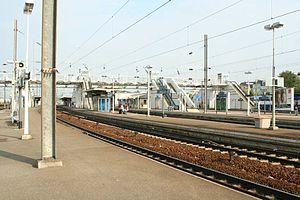
Le prolongement de la ligne E du RER d'Île-de-France à l'ouest de Paris est un projet de la politique d’amélioration des conditions de transport des Franciliens, conduite par Île-de-France Mobilités, autorité organisatrice des transports franciliens. Il consiste à prolonger cette ligne, depuis la gare d'Haussmann - Saint-Lazare jusqu'à la gare de Mantes-la-Jolie en passant par le quartier d’affaires de La Défense et Nanterre. La planification prévoit la mise en service du prolongement du RER E jusqu'à Nanterre-La Folie en 2022, et jusqu'à Mantes-la-Jolie en 2024.